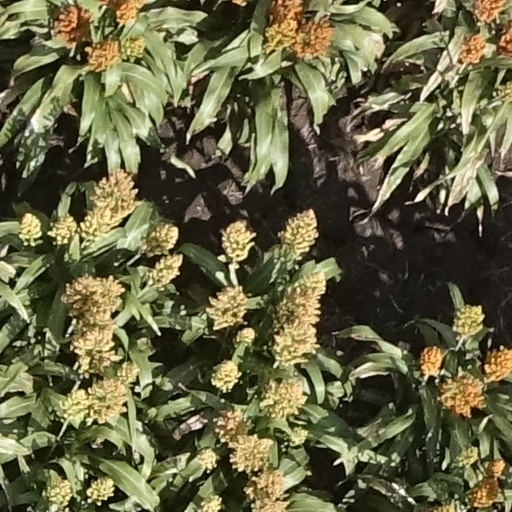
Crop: sorghum